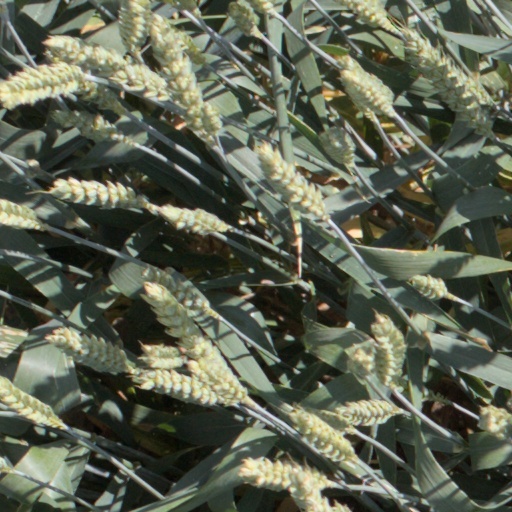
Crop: wheat